Disc jockey

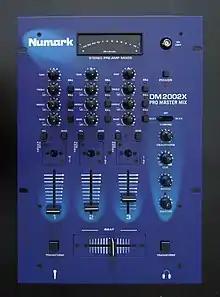
A Numark DM2002X Pro Master DJ mixer. This three-channel mixer can have up to three input sound sources. The gain control knobs and equalization control knobs allow the volume and tone of each sound source to be adjusted. The vertical faders allow for further adjustment of the volume of each sound source. The horizontally-mounted crossfader enables the DJ to smoothly transition from a song on one sound source to a song from a different sound source.

Club DJs, commonly referred to as DJs in general, play music at musical events, such as parties at music venues or bars, clubs, music festivals, corporate, and private events. Typically, club DJs mix music recordings from two or more sources using different mixing techniques to produce a non-stopping flow of music. Mixing began with hip hop in the 1970s and would subsequently expand to other genres in especially (but not exclusively) dance music.